Coordination Centre for Health Alerts and Emergencies

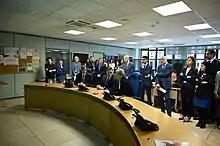
Prime Minister Pedro Sánchez, along with the Health Minister, Salvador Illa, and the Director of the Centre, Fernando Simón in 2020.

The Coordination Centre for Health Alerts and Emergencies (CCAES) is a body of the Spanish Ministry of Health responsible for coordinating the management of information and supporting all health authorities in cases of national or international health alert or emergency situations that pose a threat to the health of the population. This centre is also the unit responsible in Spain for preparing and developing response plans to deal with public health threats.